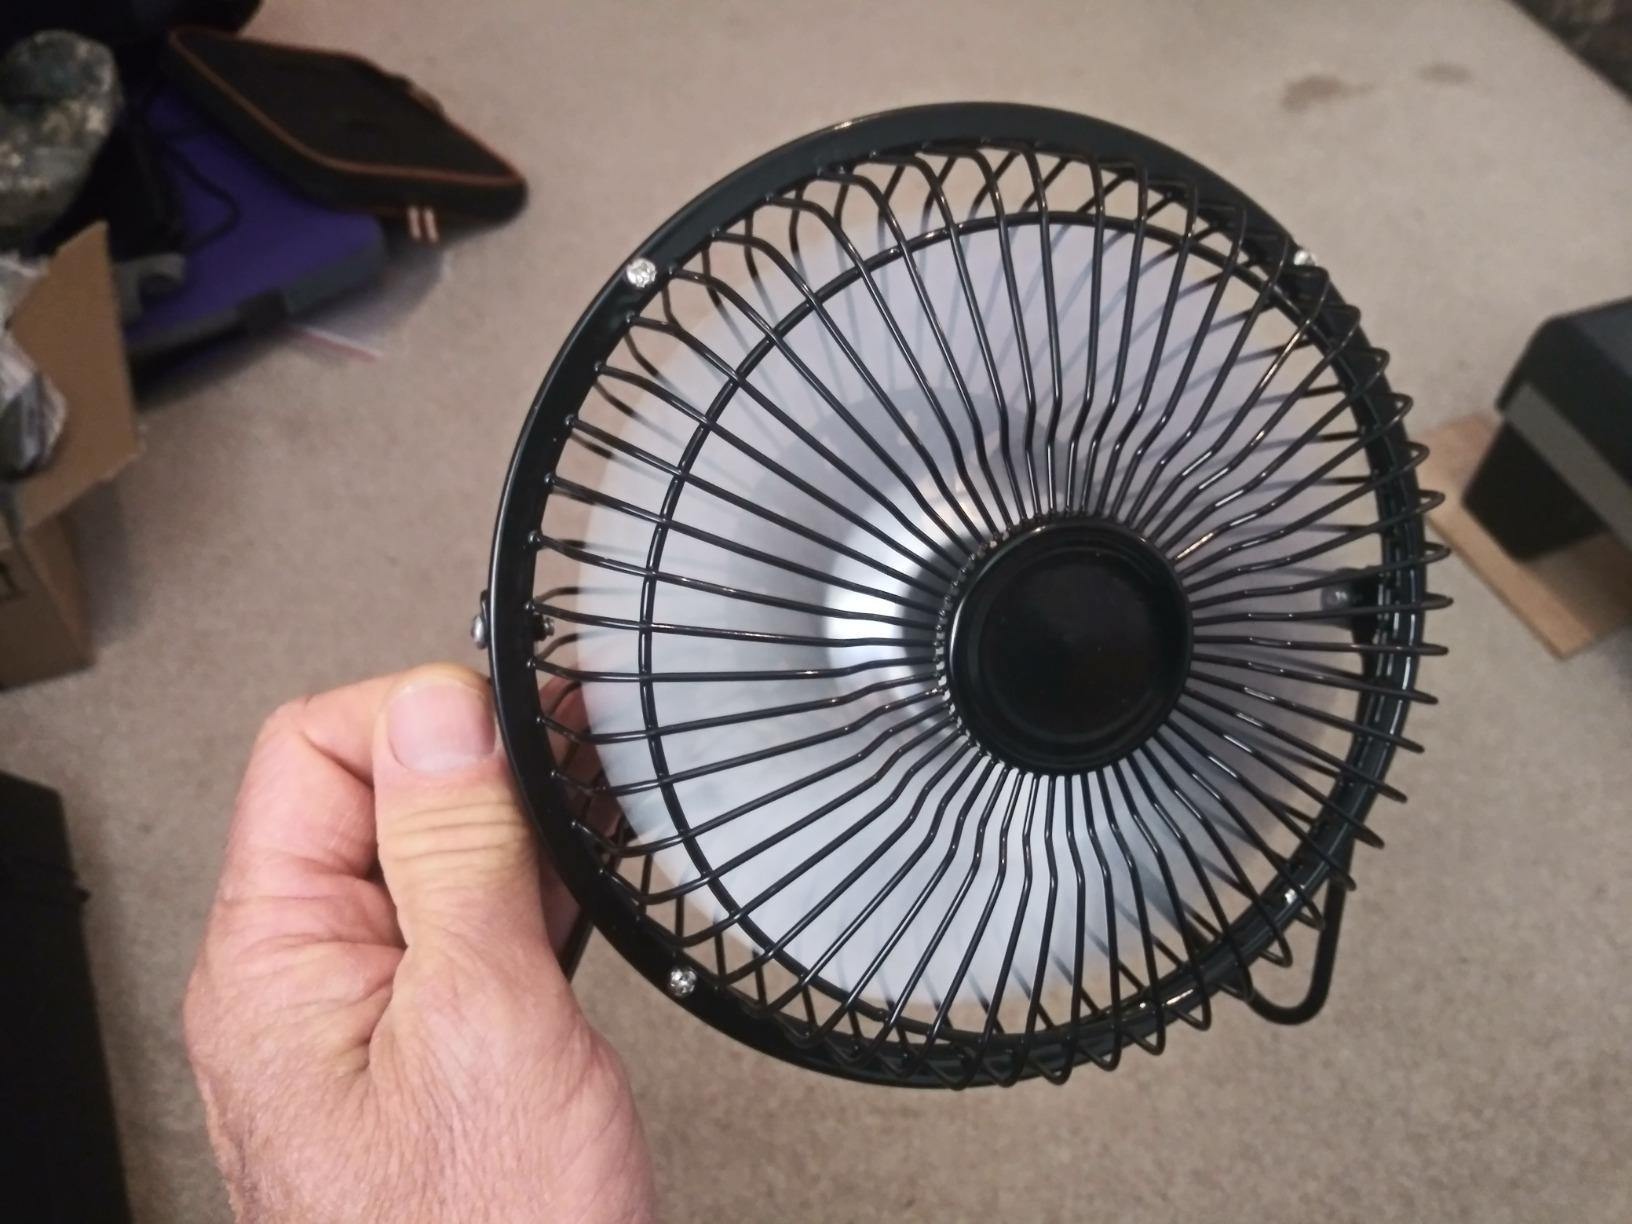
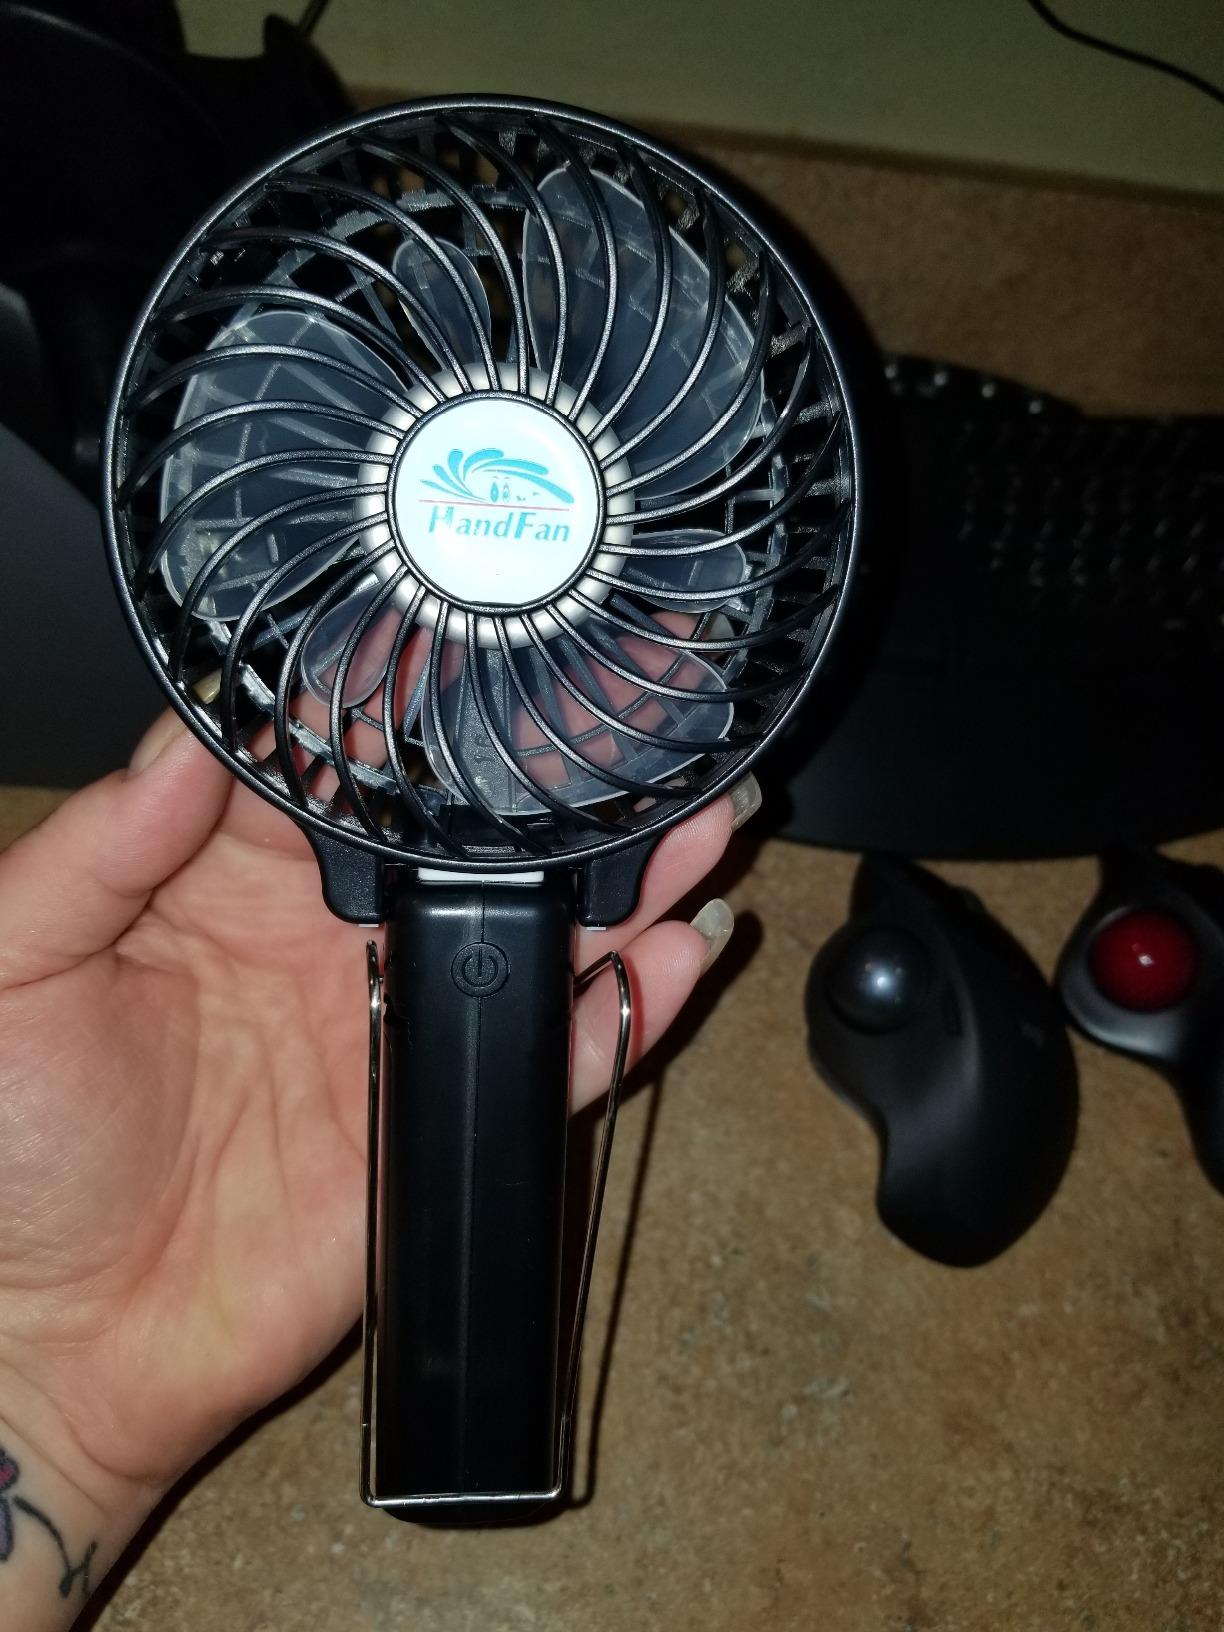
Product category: fan
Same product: no